Khulda

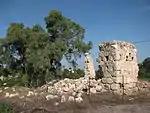
Ruins in Khulda

Prior to the outbreak of the 1948 Arab-Israeli war, Khulda was conquered by Jewish forces on April 6, 1948 during Operation Nachshon. On April 20, 1948 it was leveled by bulldozers.